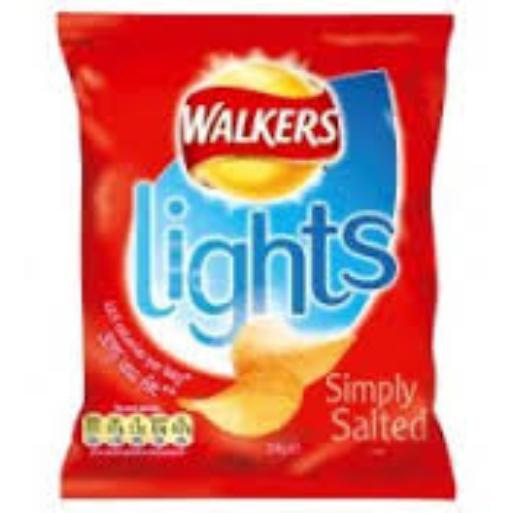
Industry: Food